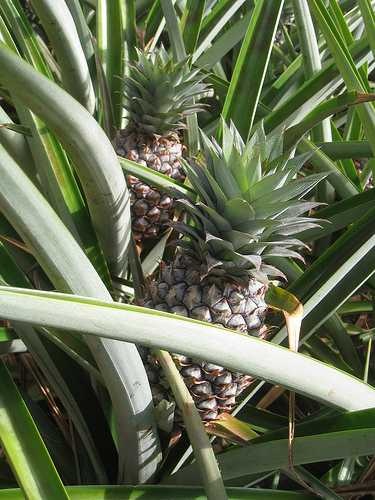
Label: Pineapple